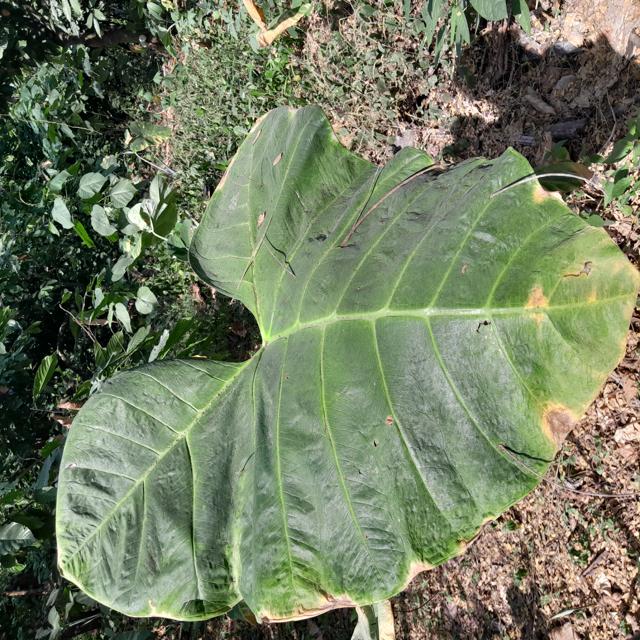
Label: Early_Blight